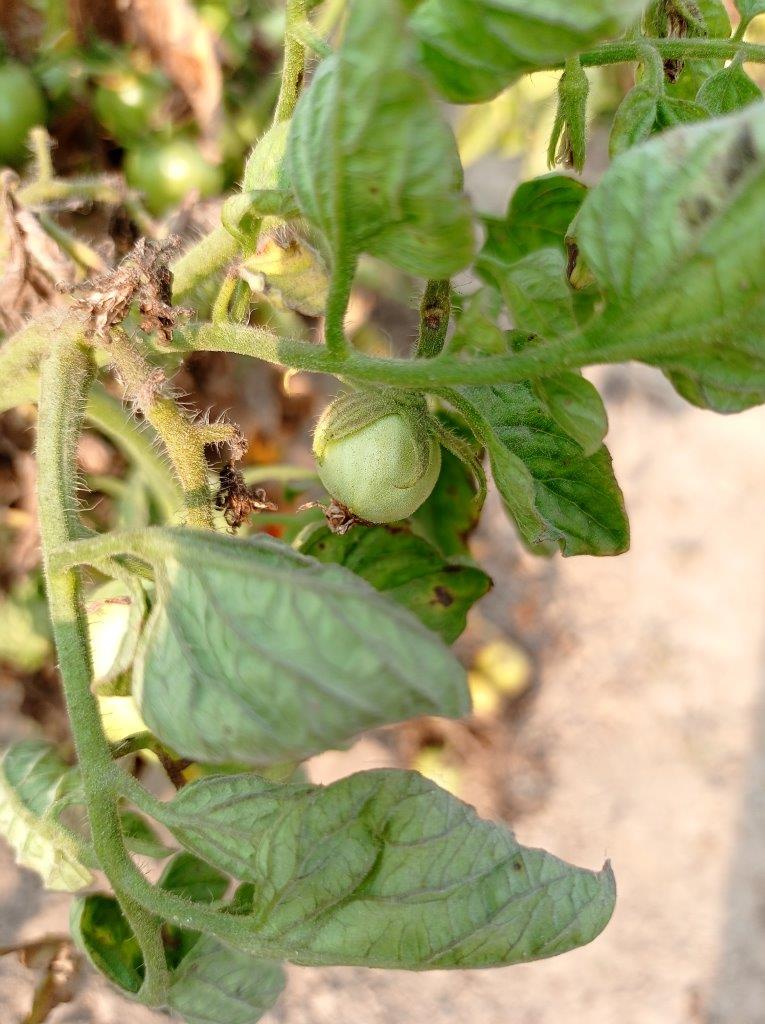
Maturity: Immature